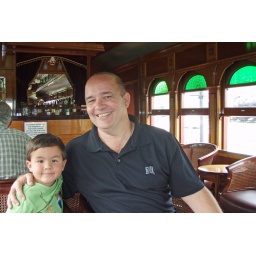
Jacques & Papa in the railroad car